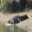
Label: crocodile